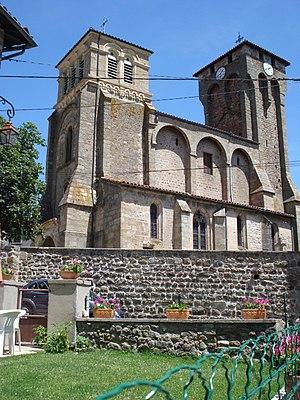
Marols est une commune française située dans le département de la Loire en région Auvergne-Rhône-Alpes, et faisant partie de Loire Forez Agglomération.